1999–2000 Campionato Sammarinese di Calcio

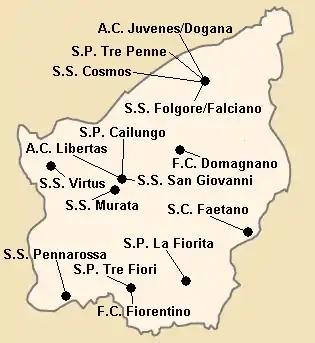
1999–2000 Campionato Sammarinese di Calcio team distribution

The 1999–2000 Campionato Sammarinese di Calcio season was the 15th season since its establishment. It was contested by 16 teams, and S.S. Folgore/Falciano won the championship.